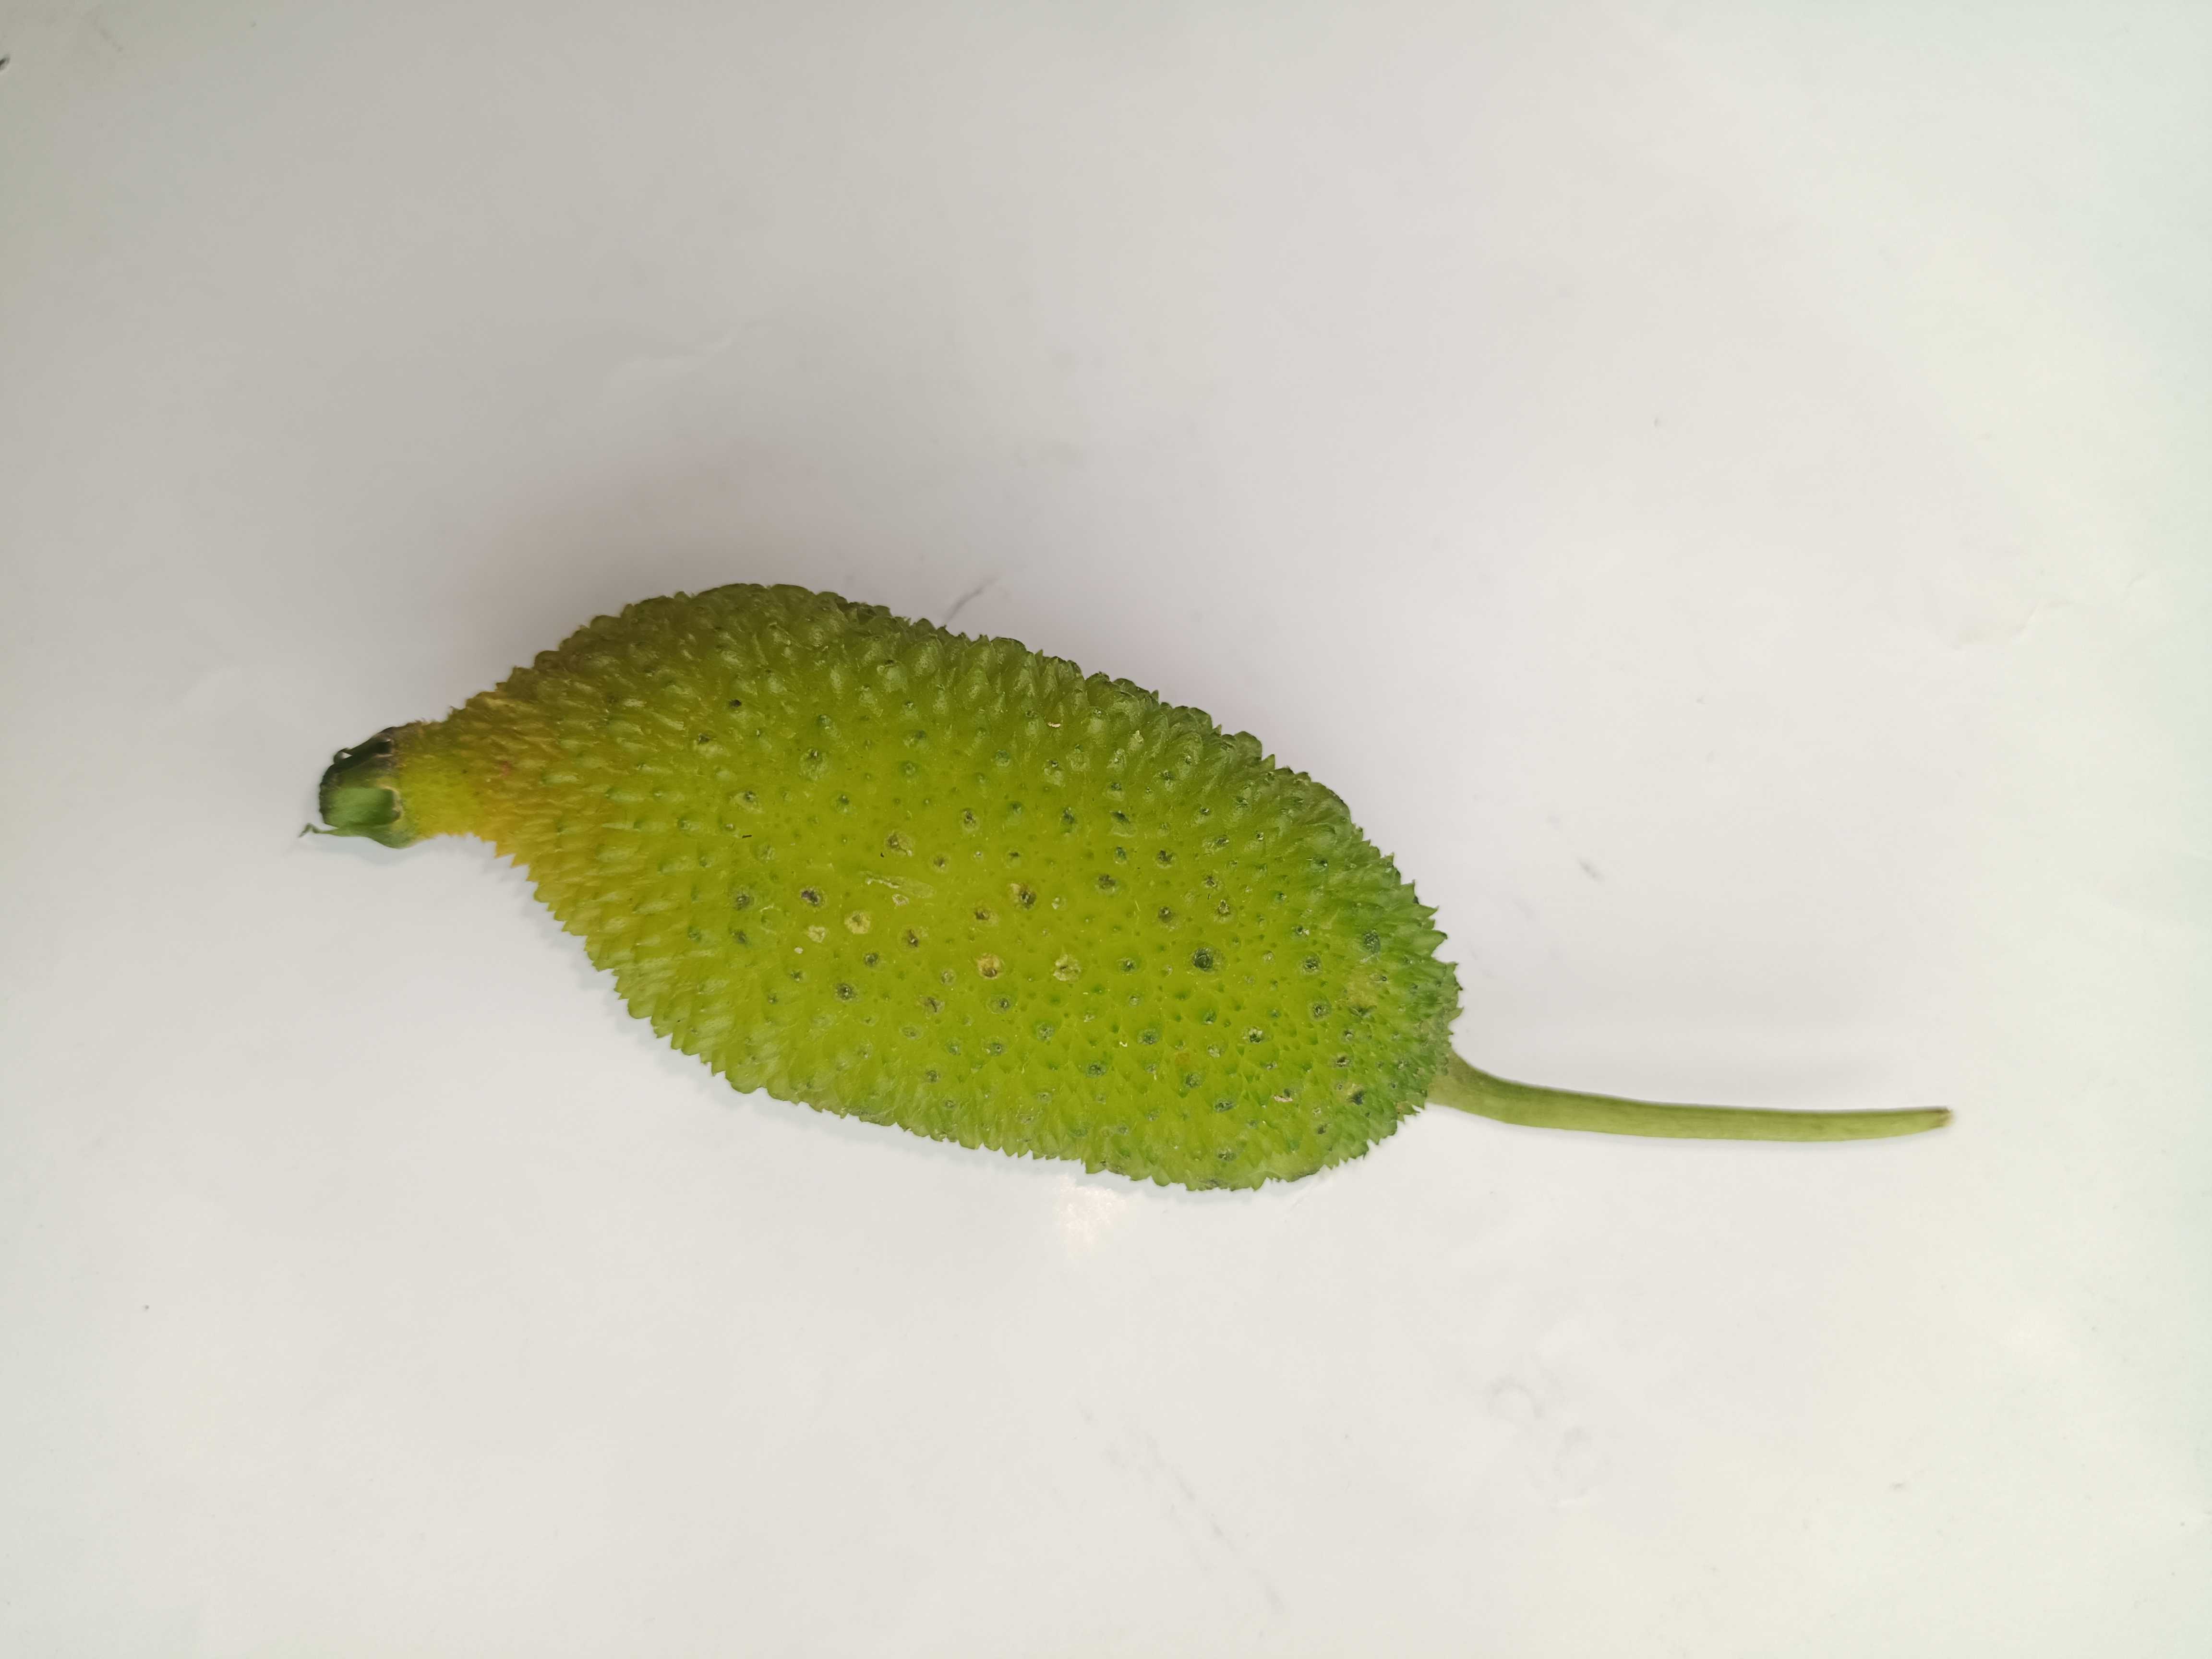
Label: Momordica dioica